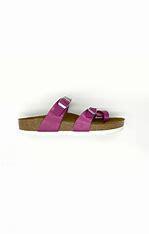
Brand: Birkenstock
Model: 100